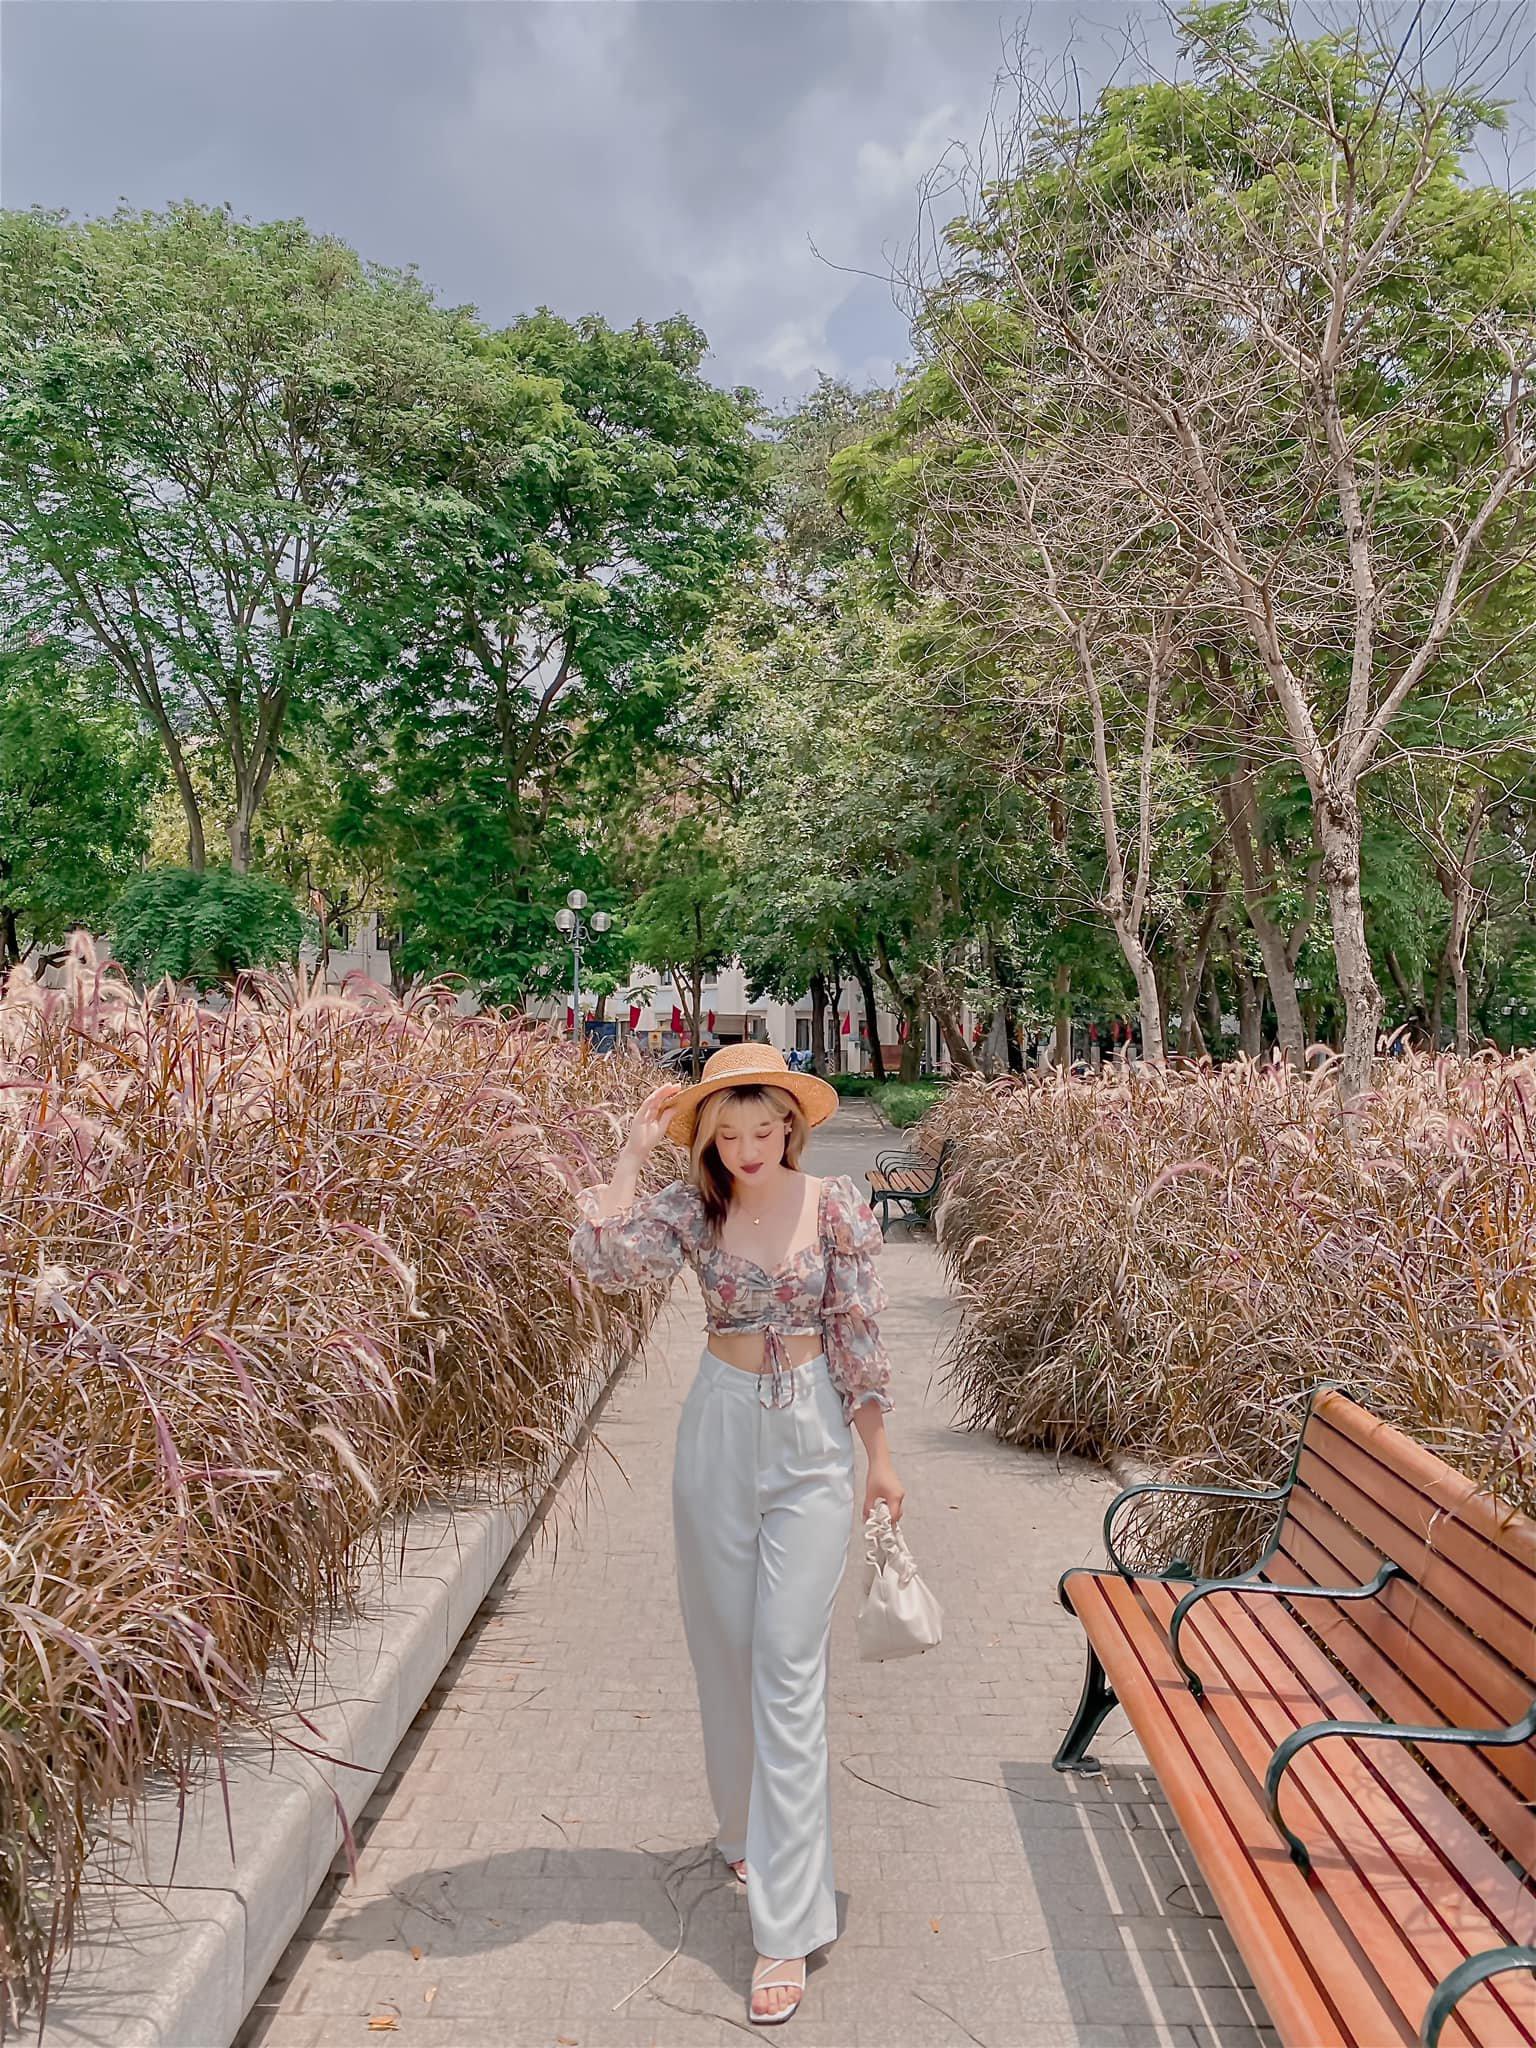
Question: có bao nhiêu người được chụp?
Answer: một